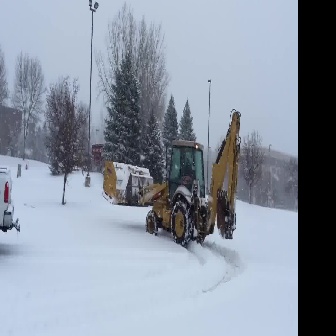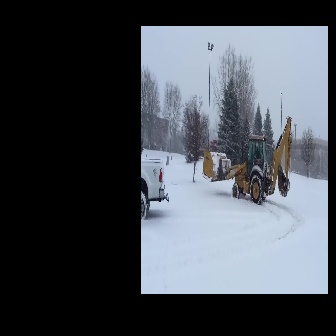
  Please identify the target specified by the bounding box [101,110,239,248] in the first image and locate it in the second image. Return the coordinates in [x_min,y_min,x_max,y_max] format.
Answer: [201,117,291,206]